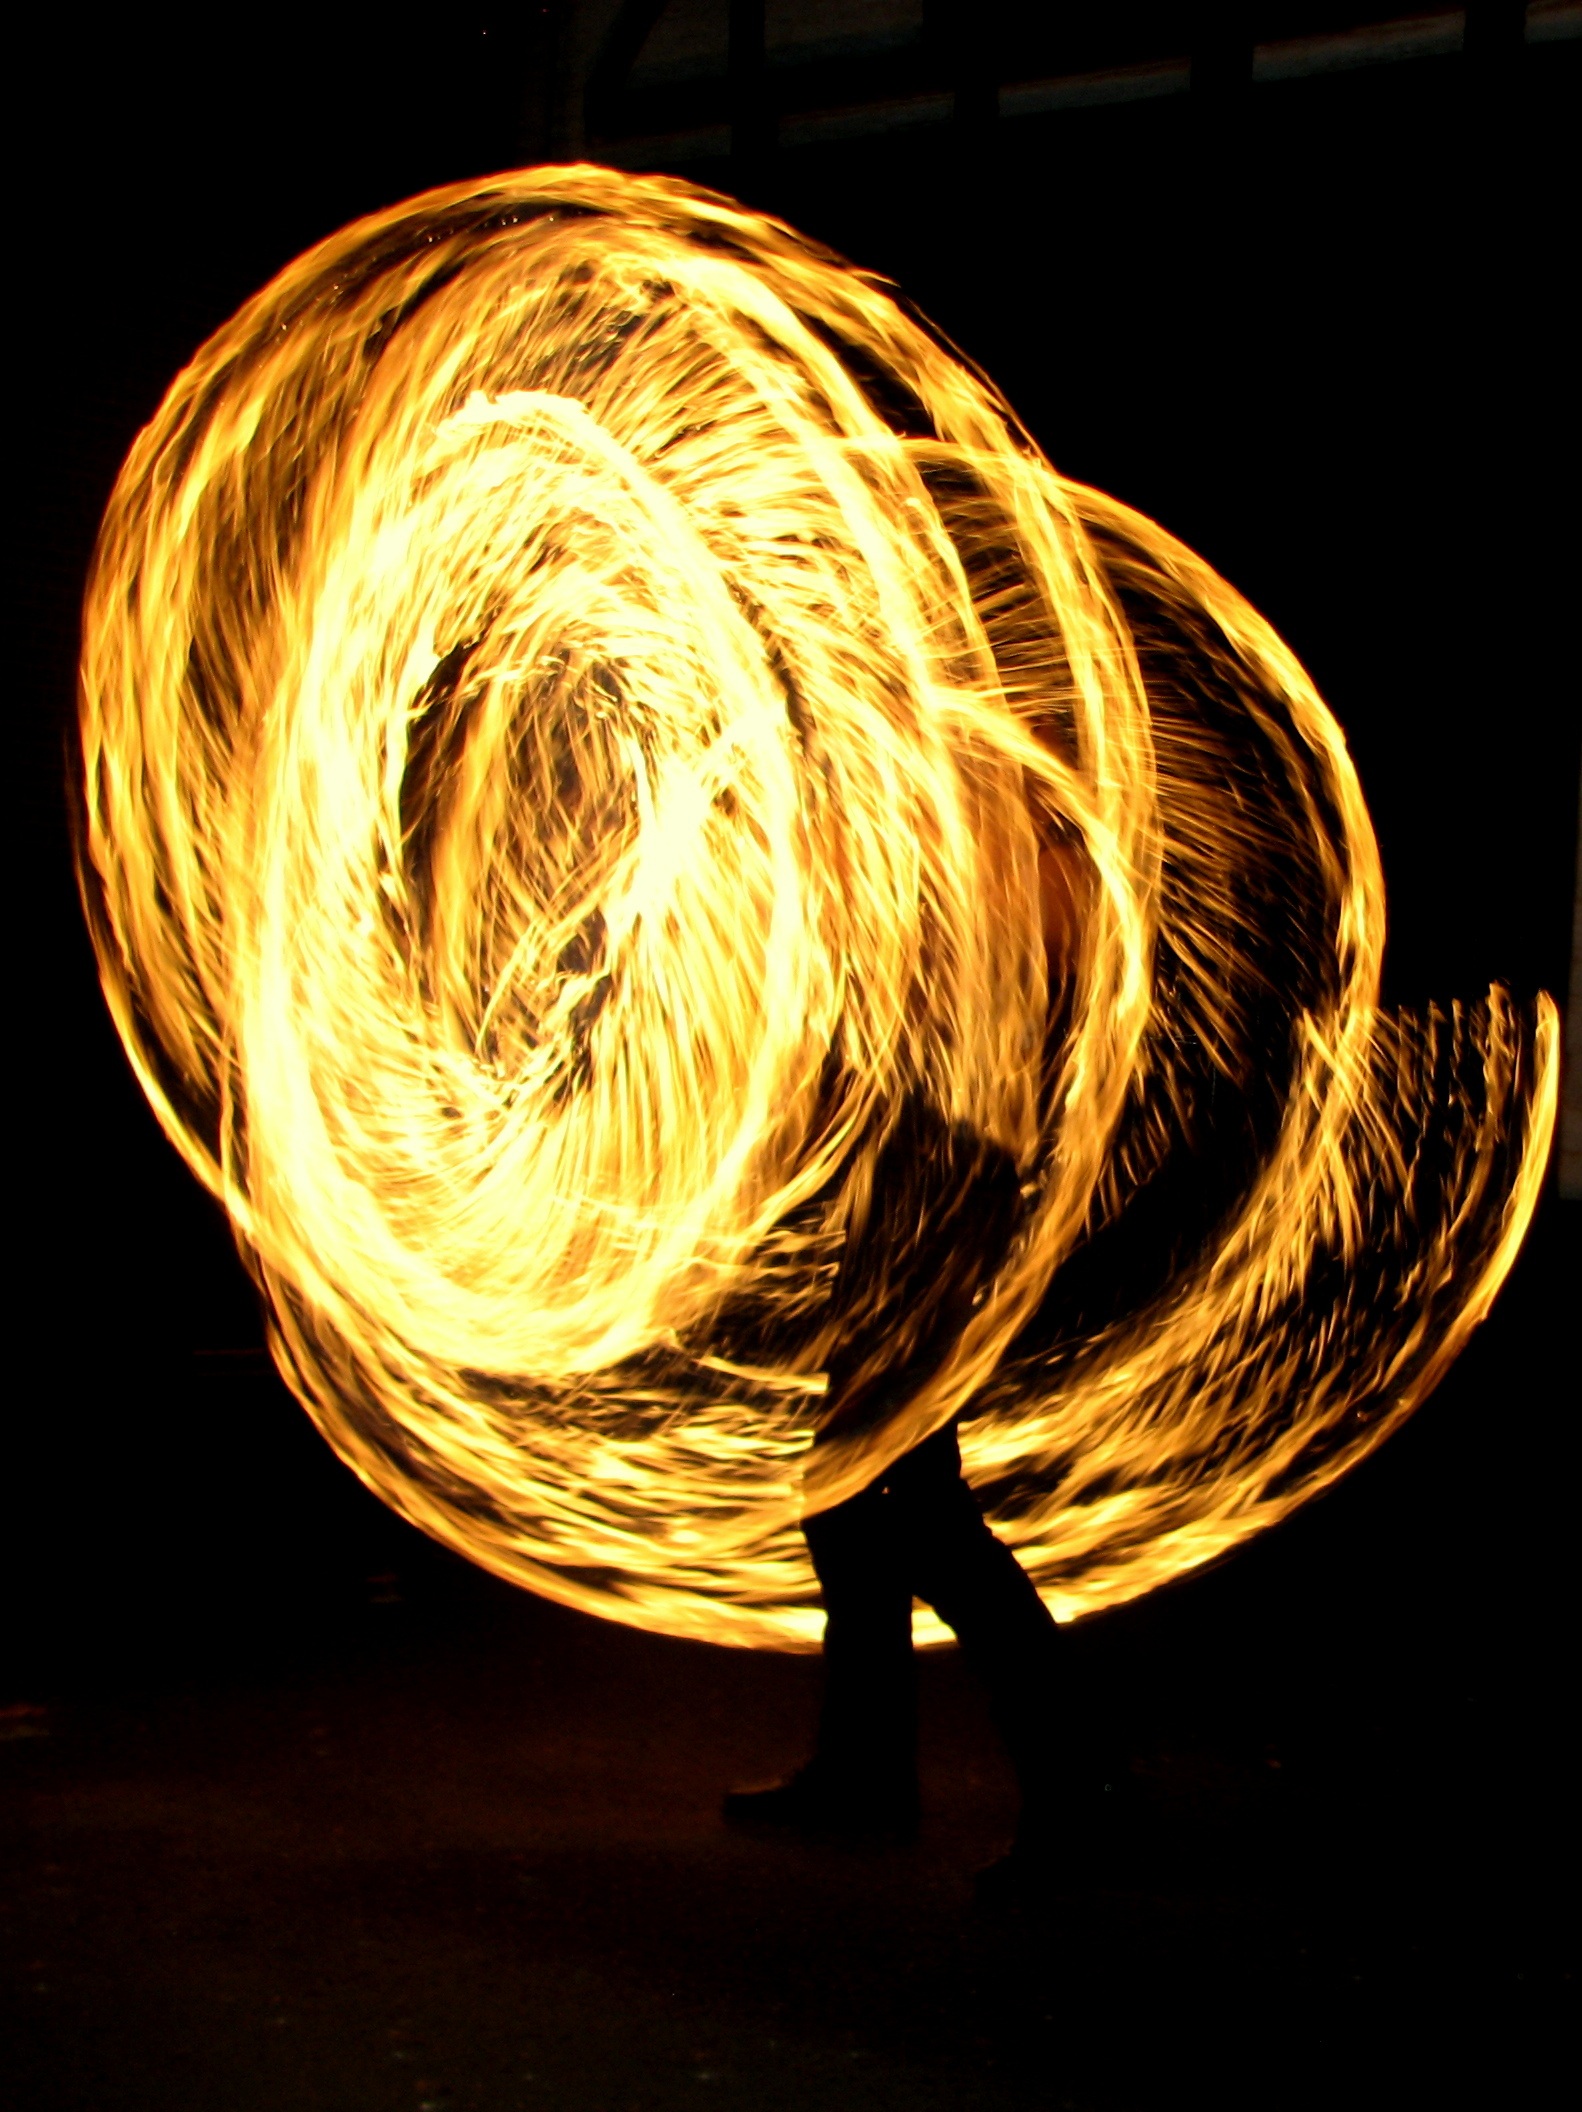
light, night, dance, flame, fire, yellow, circle, torch, district, fire eaters, fire artist, fire circle, poi